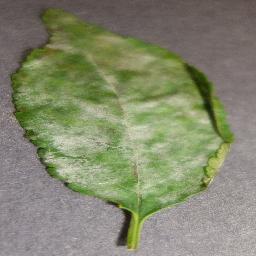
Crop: cherry
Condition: (including_sour)_powdery_mildew